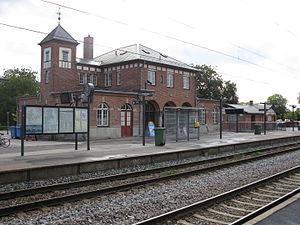
Humlebæk / Historie / Kystbanen
Humlebæk station.
Humlebæk er en by i Nordsjælland med 9.746 indbyggere beliggende nær ved Helsingørmotorvejen i Fredensborg Kommune under Region Hovedstaden. I Humlebæk ligger Louisiana - Museum for Moderne Kunst. Byen er forbundet med Helsingør og København af Kystbanen, hvor der kører tog i 20 minutters drift med stop ved Humlebæk Station.